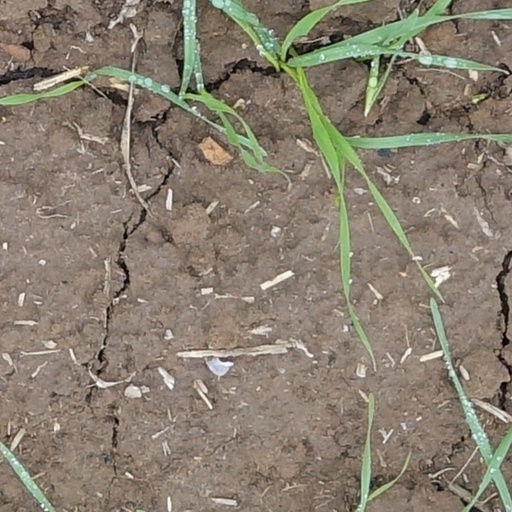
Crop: wheat